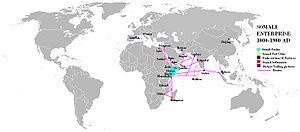
L’histoire de la Somalie peut être, à l'instar des autres États d'Afrique, divisée en période pré-coloniale, coloniale et post-coloniale. Cette dernière est marquée par des troubles ayant fait tomber les institutions somaliennes.
L'histoire maritime de la Somalie fait référence aux traditions maritimes du peuple somalien. Cette histoire comprend divers niveaux passant de la technologie de navigation, à la construction et à la conception de navires somaliens. L'histoire maritime comprend également l'histoire des villes portuaires somaliennes et traite également les routes maritimes historiques empruntées par les marins somaliens qui ont rendus possibles les entreprises commerciales des royaumes et empires somaliens historiques. L'histoire maritime de la Somalie prend également en compte la culture maritime contemporaine de la Somalie.
La culture swahilie est la culture partagée par les populations de la côte de l'Afrique de l'Est. Le terme viendrait du pluriel du mot arabe sahel ساحل : sawahil سواحل, qui signifie côte ou frontière. Ces populations sont d'origine bantoue avec des apports arabes et, dans une moindre mesure, persans. Les cités-États côtières comme Mombasa, Gede, Malindi et les archipels de Zanzibar, des Comores, de Kilwa et de Lamu, formaient une unité de culture swahilie prospère et renommée, vivant du commerce de marchandises africaines destinées aux marchés locaux et orientaux. Ces populations parlaient des langues voisines, variantes du swahili, et partageaient un certain nombre de valeurs propres. C'est avant tout une culture urbaine, africaine et musulmane. Les arabes appelaient al-Zanj les territoires sous la domination de ces cités, d'où le nom souvent donné à la région de « Zenj » ou « Zanguebar ».
L'Ère shirazi correspond à une période comprise entre le XIIIᵉ siècle et XVᵉ siècle dans l'histoire de l'Afrique de l'Est, moment où des cités-États perses sont établies sur la côte orientale ainsi que sur des îles au large du littoral. Cette époque prend fin avec l'arrivée des colons portugais mais a donné naissance à la culture swahilie.
Le Sultanat Ajuran, également orthographié Ajuuraan, ou souvent tout simplement Ajuran, est un État musulman somali qui a dirigé et développé, du XIIIᵉ siècle au XVIIᵉ siècle, une importante partie de la Corne de l'Afrique ainsi qu'une partie du commerce maritime dans l'océan Indien. Il faisait partie des différents sultanats somaliens qui ont régné sur une grande partie de la Corne de l'Afrique au Moyen Âge. Grâce à une solide administration centralisée et une posture militaire agressive à l'égard des envahisseurs, le Sultanat Ajuran a résisté avec succès aux invasions oromos ainsi qu'aux incursions portugaises au cours de la Gaal-Madow et de la guerre Ajuran-Portugal. Les itinéraires de commerce datant de l'Antiquité et du début de l'époque médiévale ont été renforcés ou rétablis par le Sultanat et le commerce extérieur dans les provinces côtières a prospéré avec des navires provenant de nombreux royaumes et d'empires d'Asie de l'Est, d'Asie du Sud, d'Europe, du Proche-Orient, d'Afrique du Nord et d'Afrique de l'Est.
La route des Indes est la route maritime directe recherchée à la fin du XVᵉ siècle par l'Espagne et le Portugal pour relier l'Europe et les Indes orientales.
L'article traite des différentes formes d'esclavage qu'a connues l'île de Madagascar.